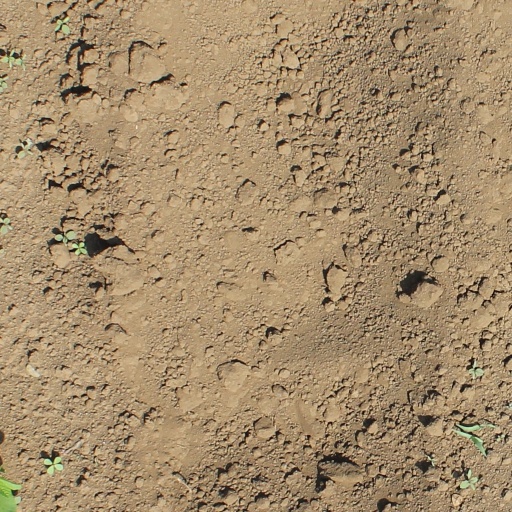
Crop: soybean